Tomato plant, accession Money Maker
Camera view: horizontal (90 deg, fisheye); turntable rotation: 150 degrees
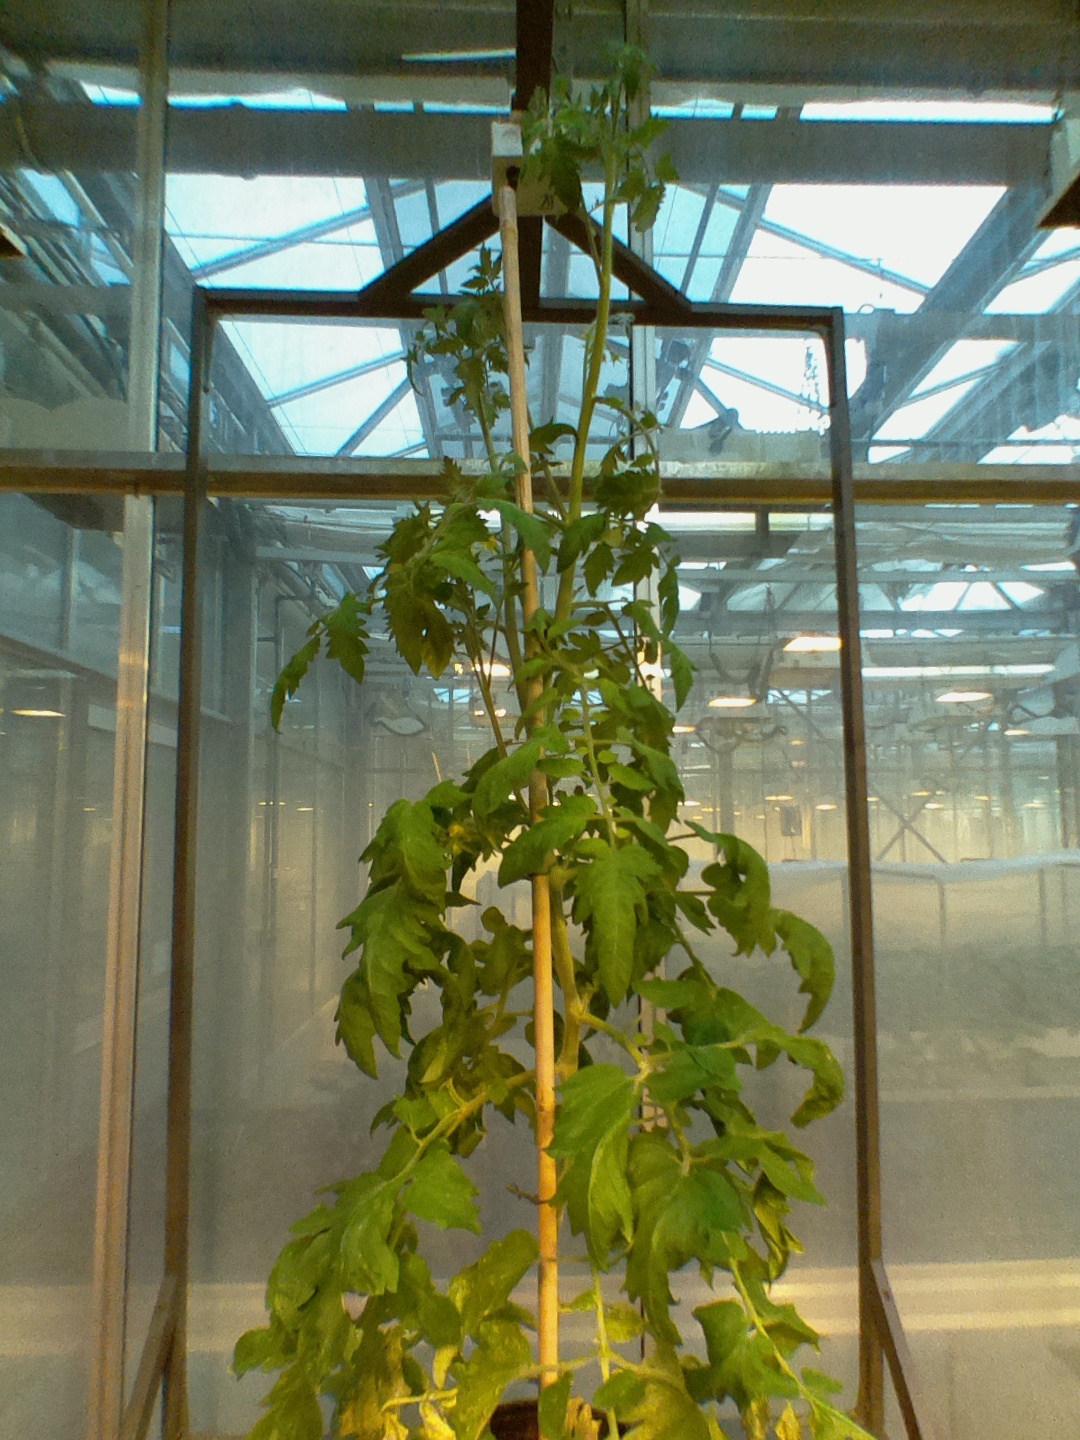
BBCH growth stage 70: Fruits at the main stem or branches visibles